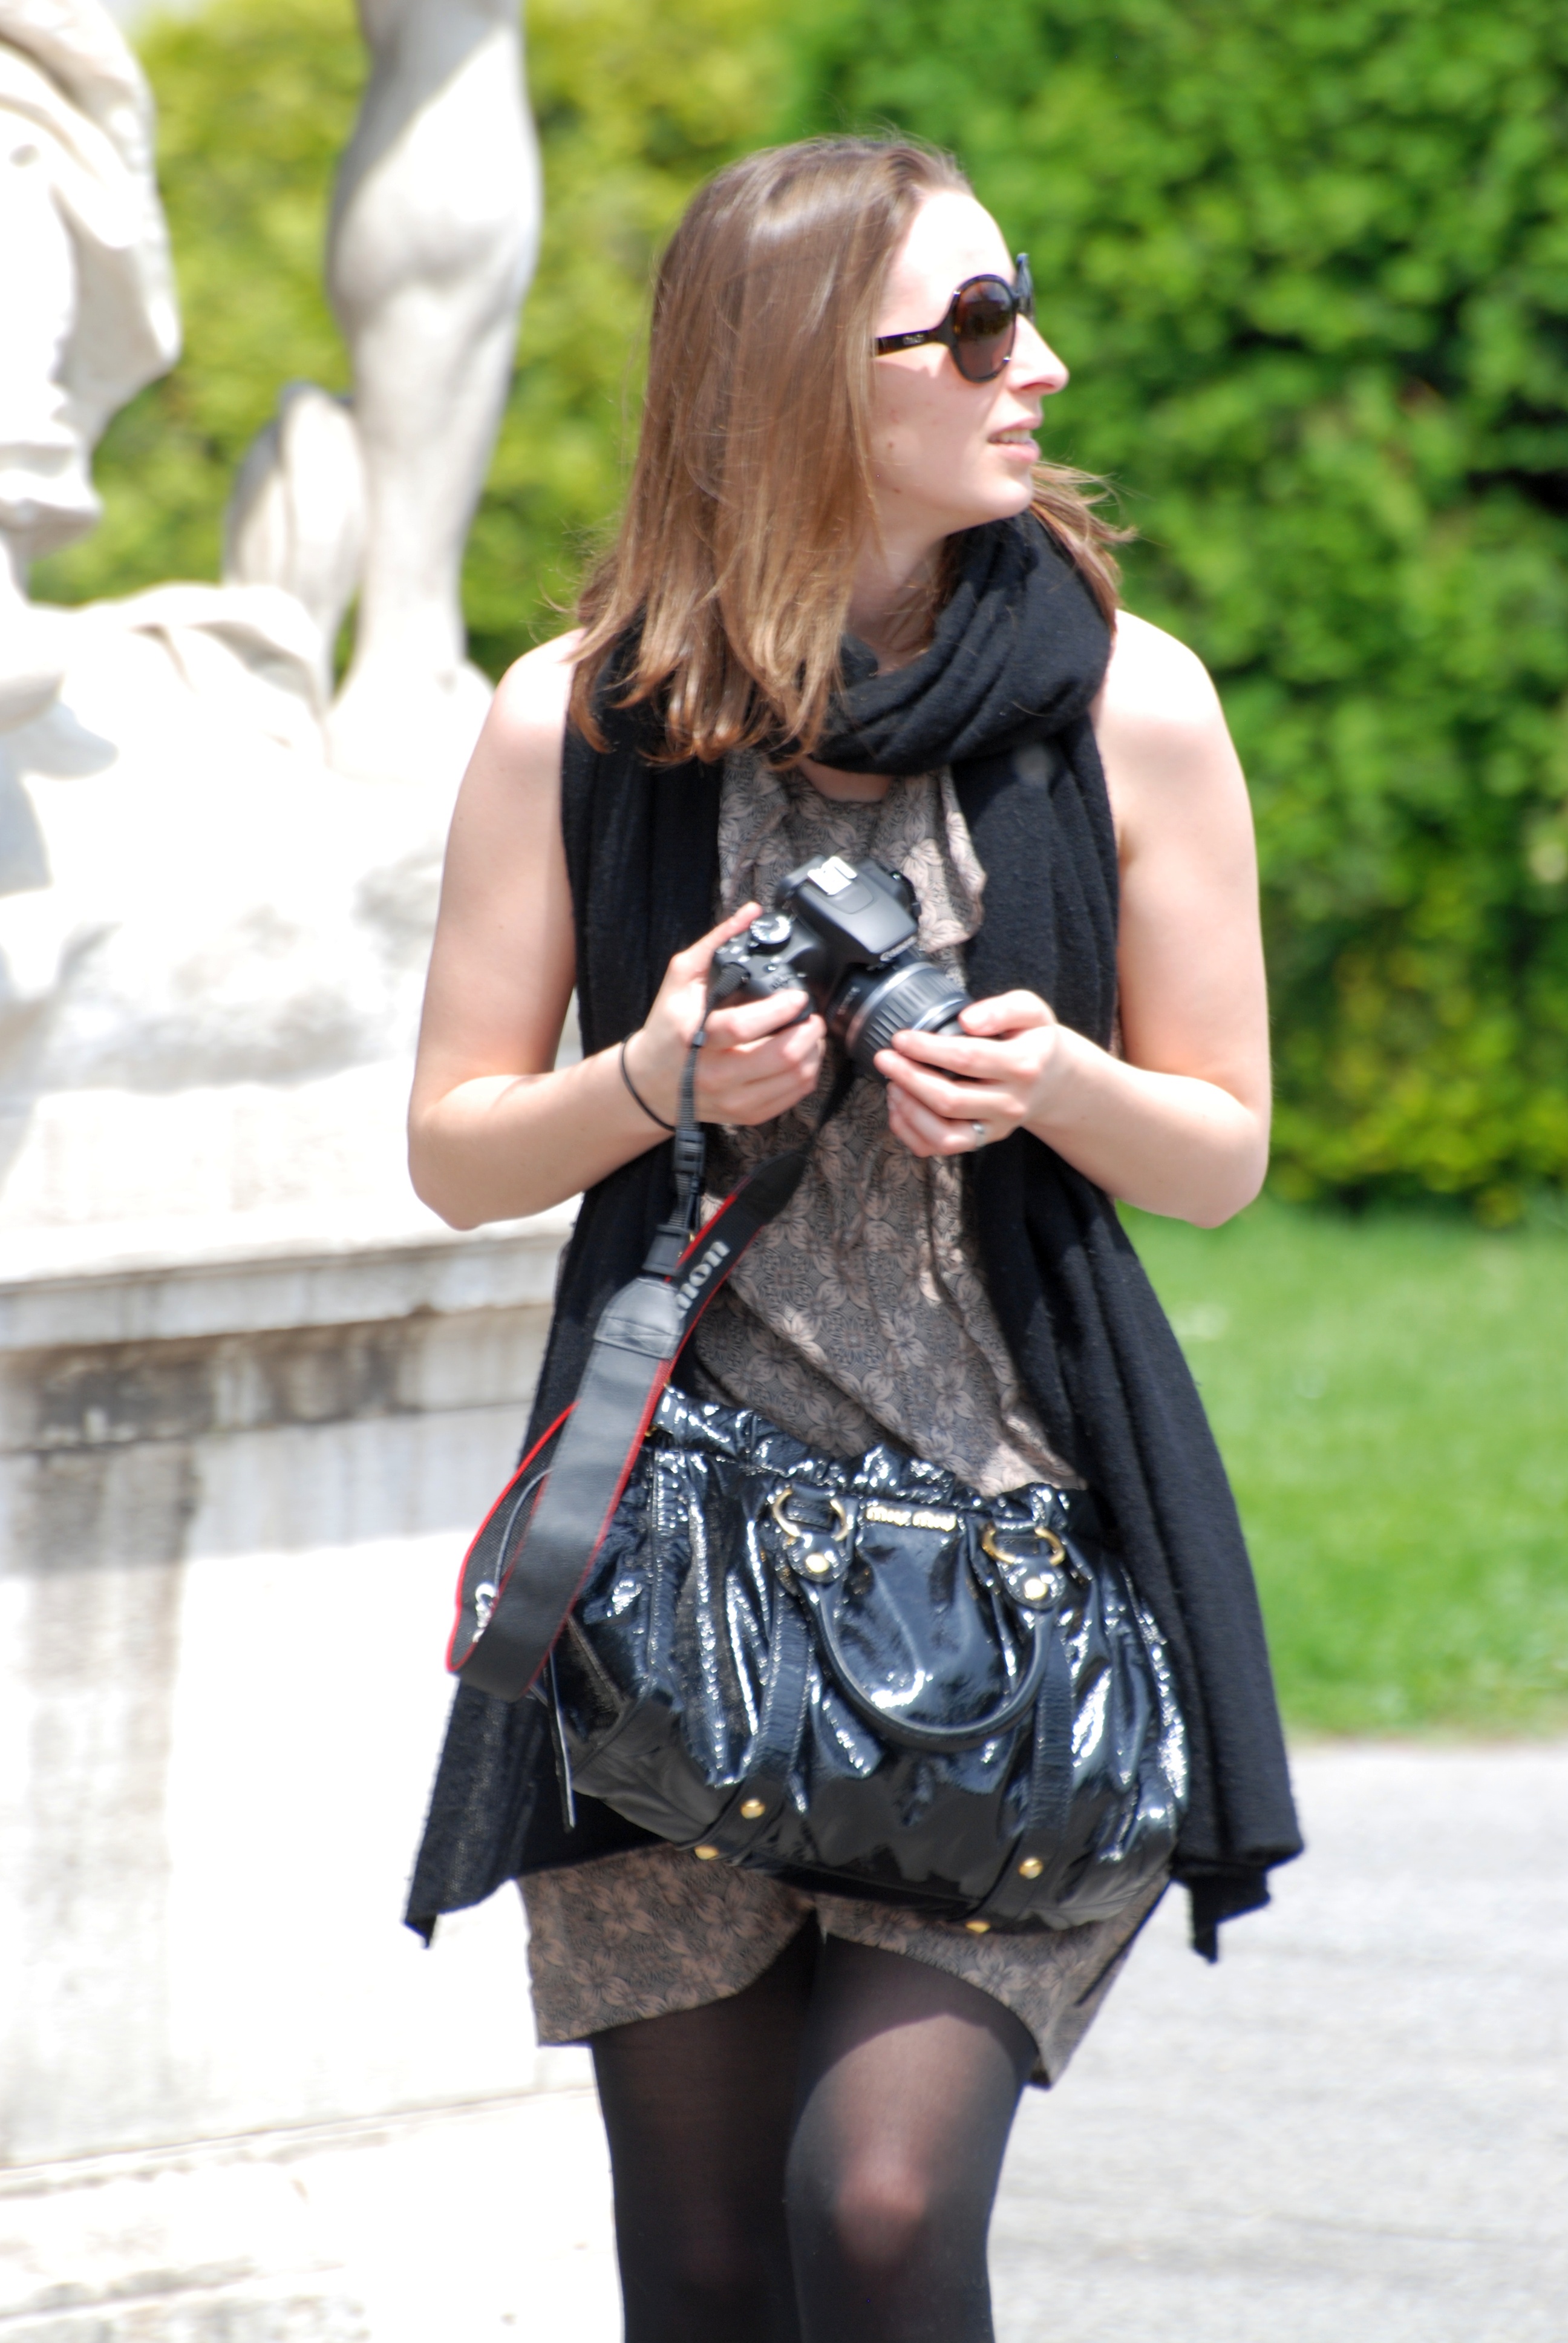
people, girl, woman, leather, street, europe, pattern, model, spring, fashion, nikon, clothing, lady, outerwear, austria, textile, candid, girls, cool image, dress, women, vienna, footwear, nikkor, d80, tights, wien, 70300mm, nikond80, 70300mmf4556gvr, osterreich, abdomen, photo shoot